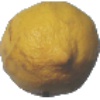
Label: Lemon 1